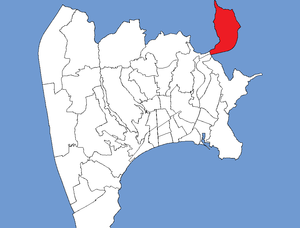
Cet article établit la liste des quartiers de Nice.